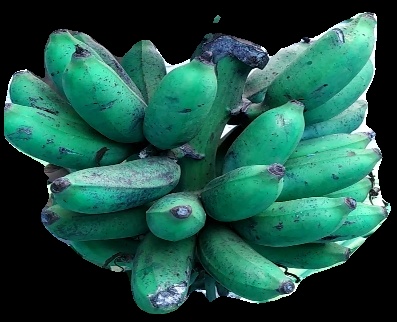
Variety: rasbale
Grade: grade3